LGM-30 Minuteman

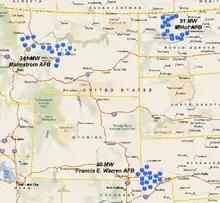
Active LGM-30 Minuteman deployments, 2010

The United States Air Force has been the only operator of the Minuteman ICBM weapons system, currently with three operational wings and one test squadron operating the LGM-30G. The active inventory in FY 2025 is 400 missiles and 45 Missile Alert Facilities (MAF).